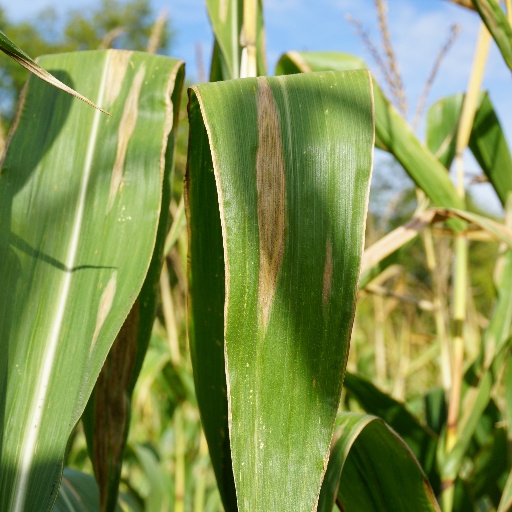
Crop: maize; corn